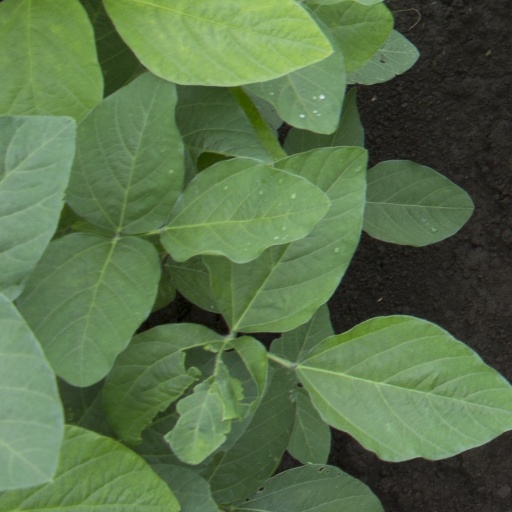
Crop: soybean